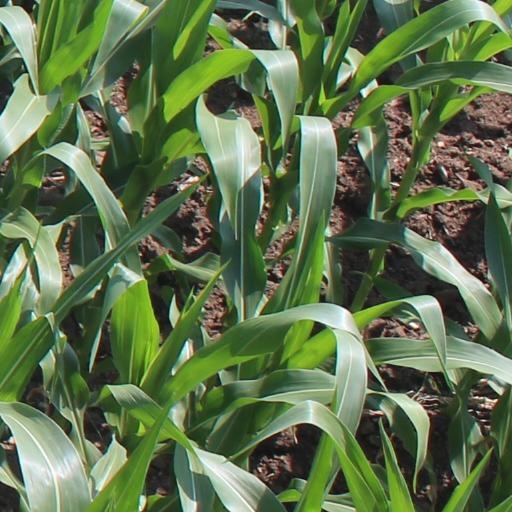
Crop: maize; corn